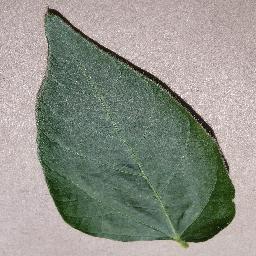
Label: Soybean___healthy